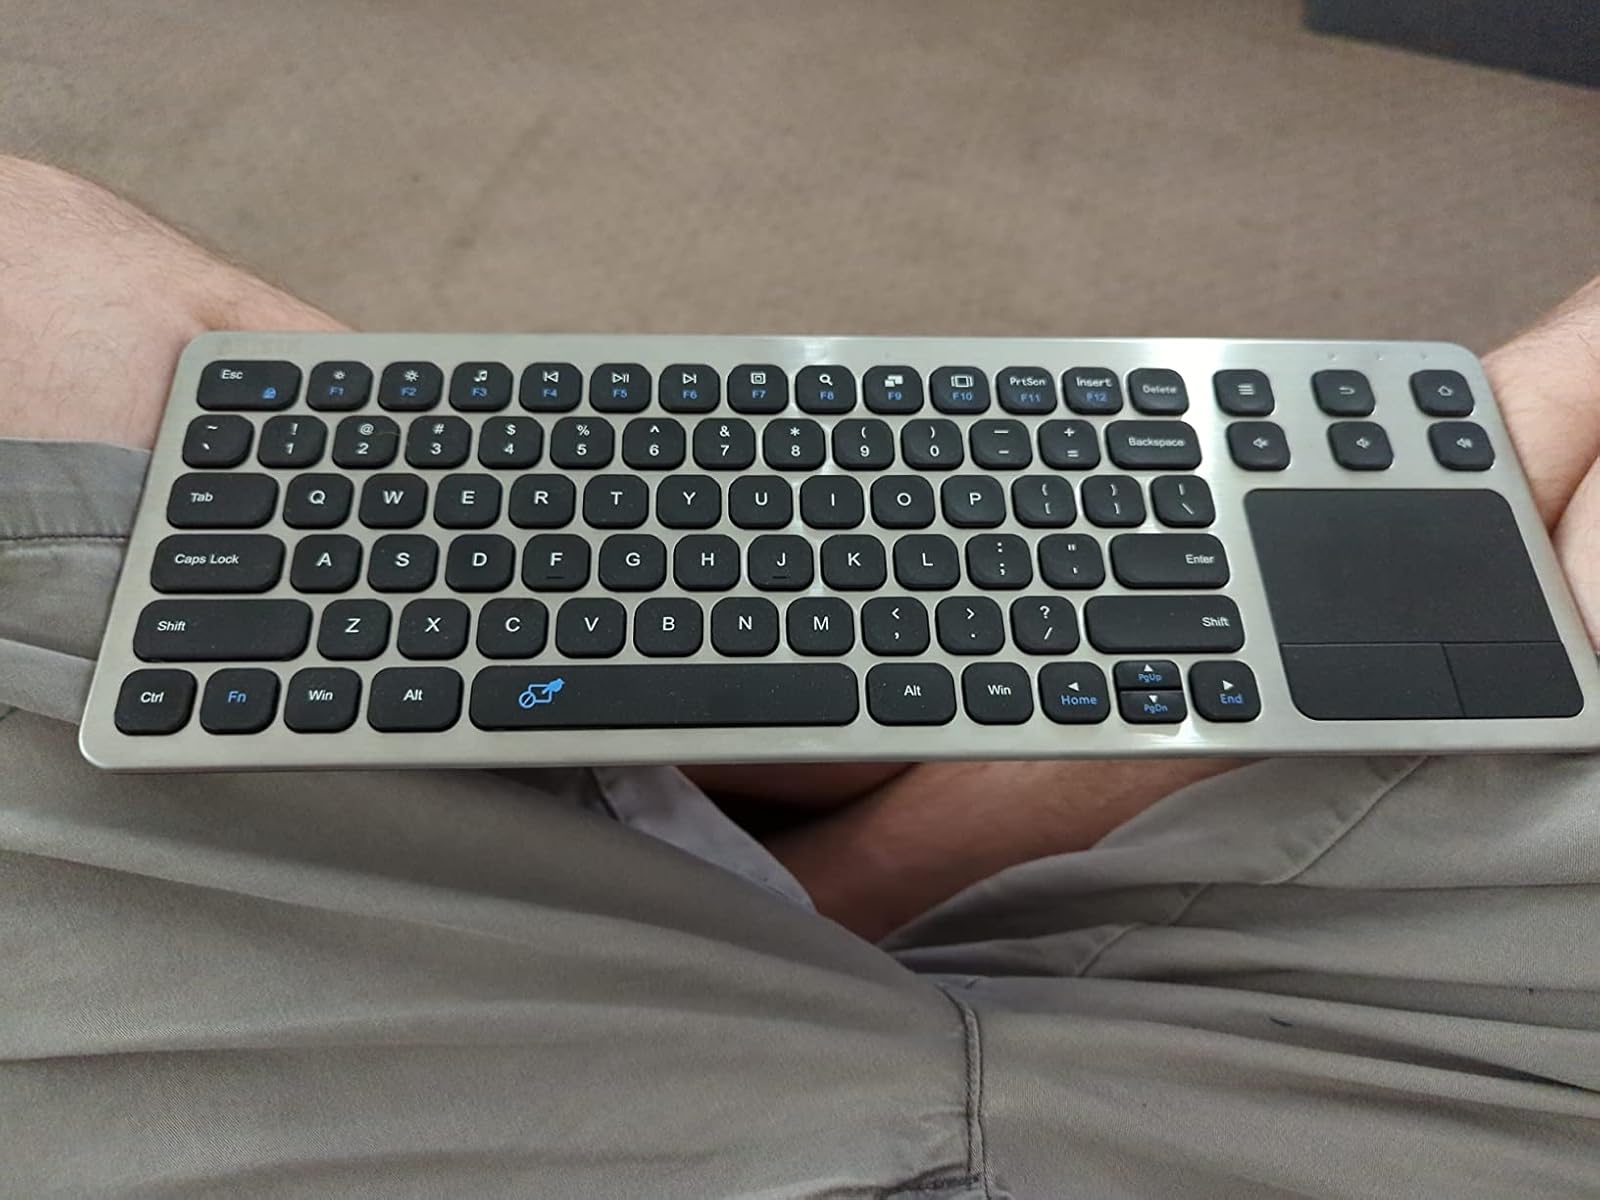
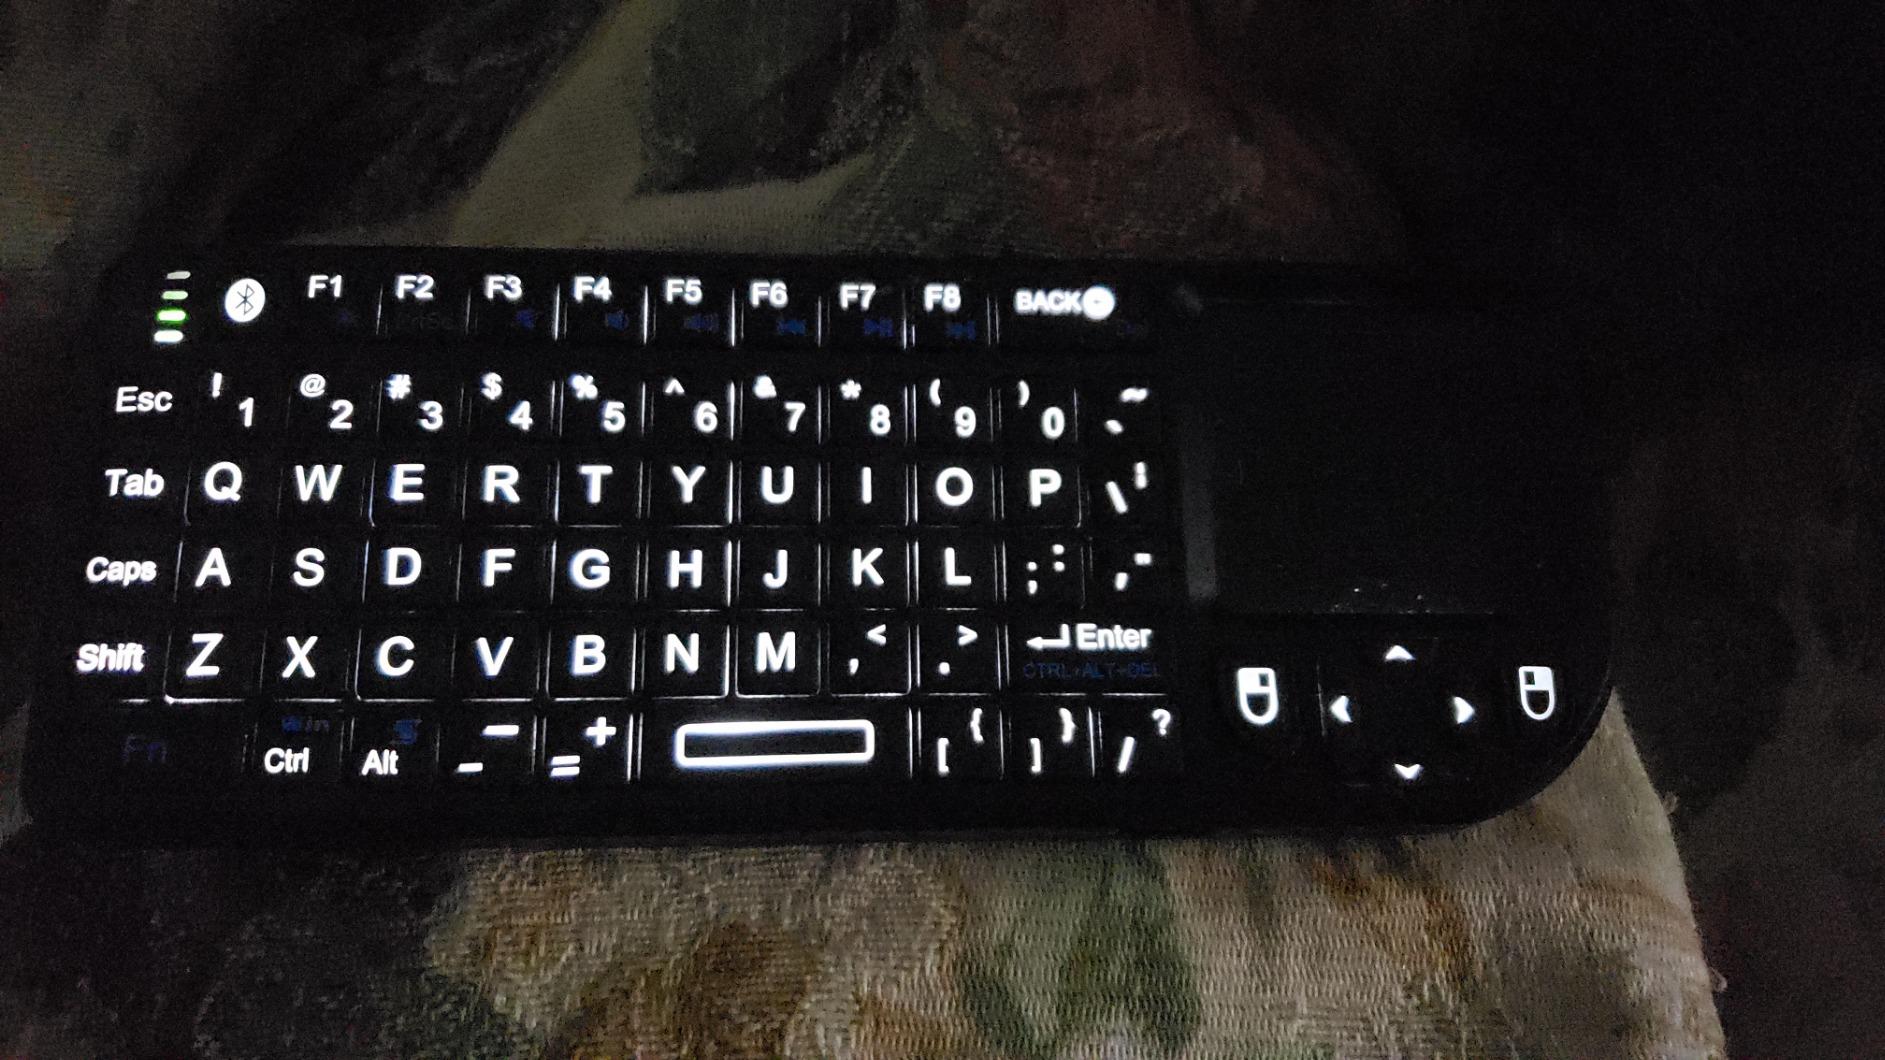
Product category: keyboard
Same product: no